Lycia

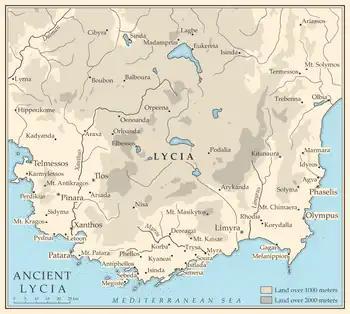

Lycia (Lycian: 𐊗𐊕𐊐𐊎𐊆𐊖 "Trm̃mis") was a historical region in Anatolia from 15–14th centuries BC (as Lukka) to 546 BC. It bordered the Mediterranean Sea in what is today the provinces of Antalya and Muğla in Turkey as well some inland parts of Burdur Province. The region was known to history from the Late Bronze Age records of ancient Egypt and the Hittite Empire.